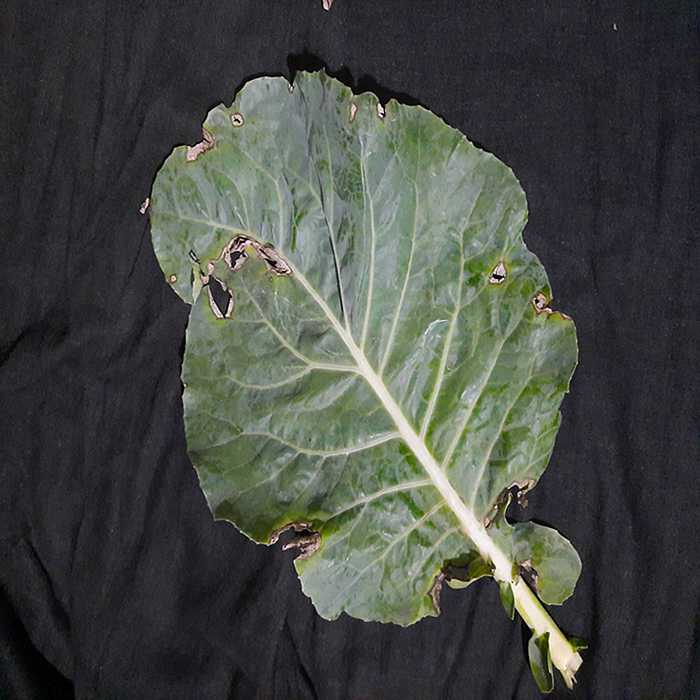
Plant: Cauliflower
Label: Downy mildew